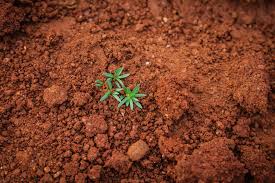
Soil type: Red soil